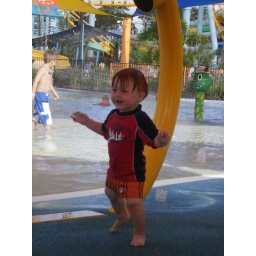
playing in Wigglesland at white water world. thoroughly enjoying the water and slides. 31/10/09